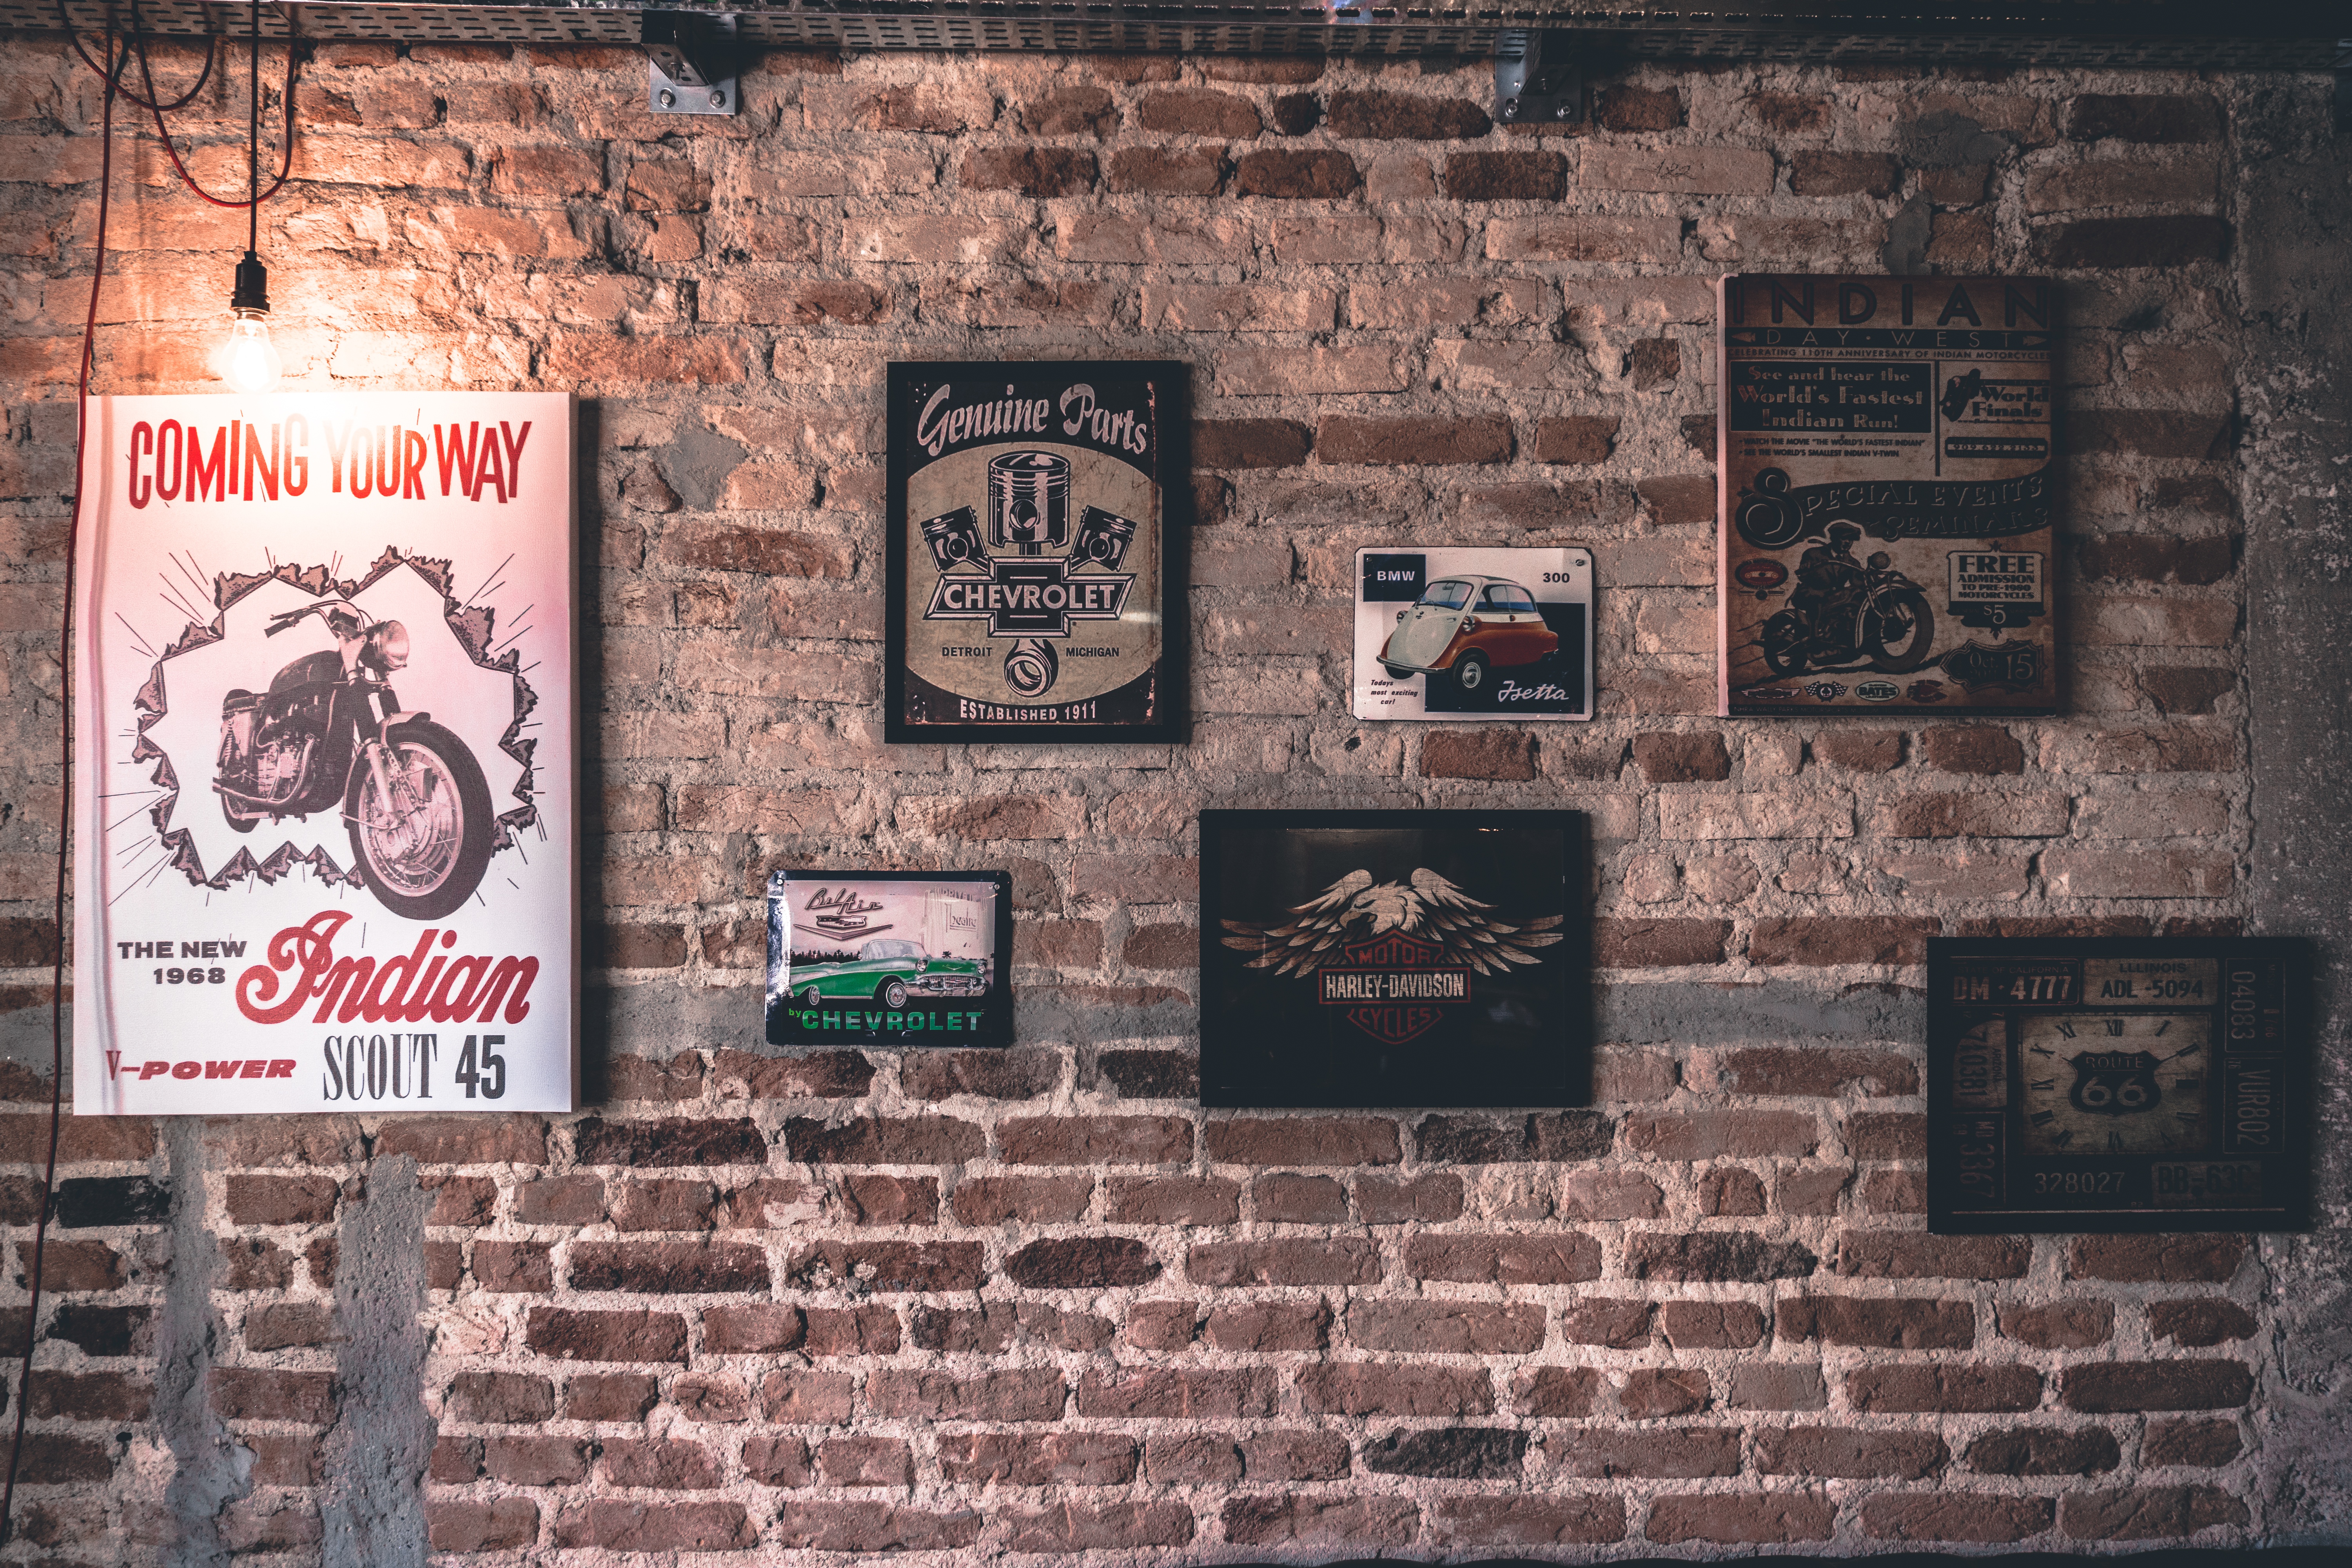
wall, brick, brickwork, street art, text, art, font, street